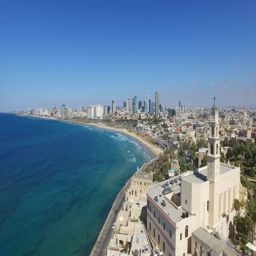
skyline - aerial footage over the mediterranean sea